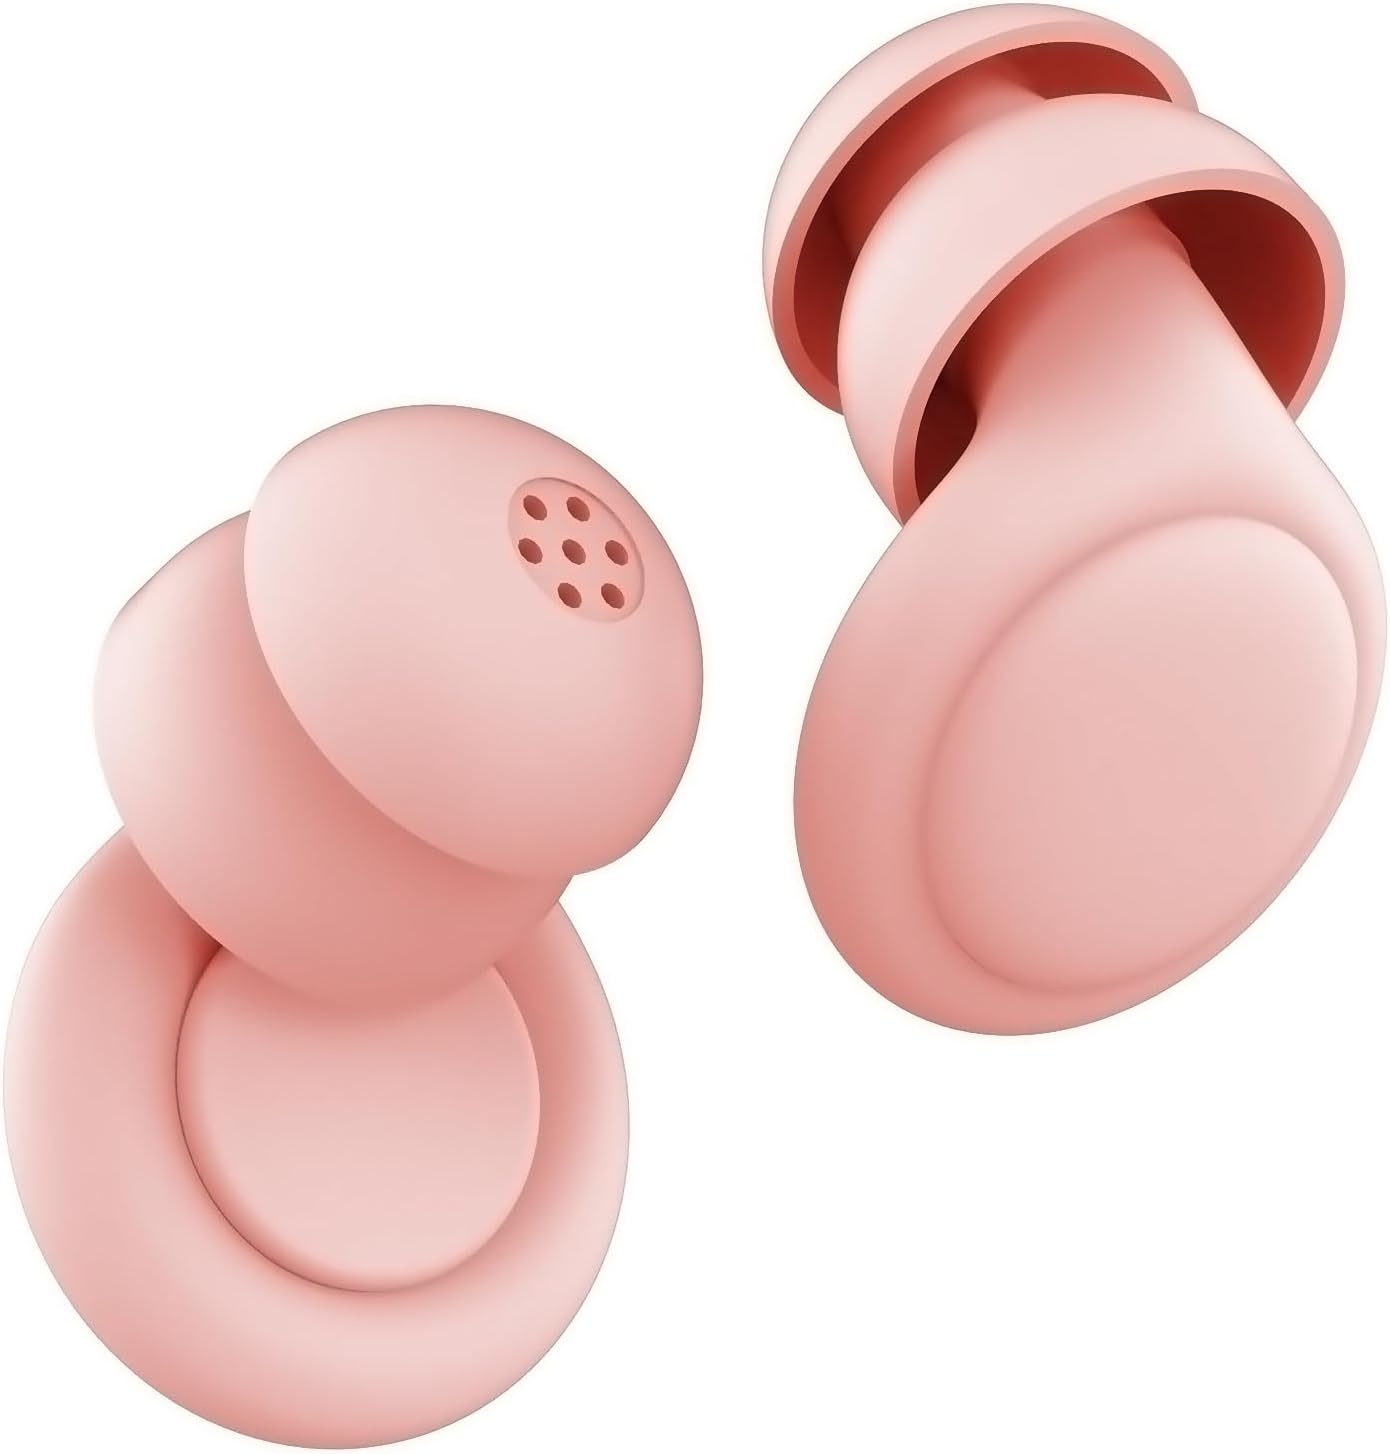
2 Noise Cancelling Ear Plugs, Beinkap Sleeping Earplugs with 12 Silicone Soft Reusable Ear Tips for Social Gatherings, Work, Sleeping, Concerts, Parenting, Conversation, 28 dB Noise Reduction
Overview Brand : Beinkap Color : Pink Material : Silicone Recommended Uses For Product : Noise Protection Size : Small About this item EFFECTIVE NOISE REDUCTION – Our noise cancelling ear plugs feature a unique design that reduces noise levels by up to 28dB, ensuring clear hearing and unobstructed listening. You can communicate easily with those around you while still enjoying the benefits of ear protection. SUSTAINABLE AND ECO-FRIENDLY – Noise reducing earplugs are made from flexible soft-touch silicone. The ergonomic design ensures a perfect fit for your ears, allowing you to sleep on your side and hardly feel any discomfort of squeezing. The earplugs that come in portable packaging are reusable and washable. Providing a sustainable solution to disposable plugs. They come in 6 stylish colors to choose and provide protection from diffrent loud background noises. STAY FOCUSED ON YOU OWN – The reusable ear plugs are ideal for working, focus, study, library, meeting, clear speech social gatherings and parenting, offering a superior noise reduction solution for a wide range of activities. EASY TO USE – It is easy to insert the earplugs and when you wear them correctly. They don't fall out of your ears. They come in 3 sizes (S/M/L). Notice: if the earplugs do not reduce sound sufficiently or fall out, try on a larger one; if your ears hurt, take a smaller size. WHAT'S IN THE PACKAGE – In BEINKAP's eco-friendly box, there are 2 pairs of earplugs, 6 sets of soft silicone ear tips (S/M/L), a portable storage case and guidance tips. We provide 12-month warranty. If you have any questions about our products, please feel free to contact us.
Brand: Beinkap
Category: Health & Beauty > Personal Care > Ear Care > Earplugs > Pre-Molded Earplugs